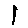
Label: 1